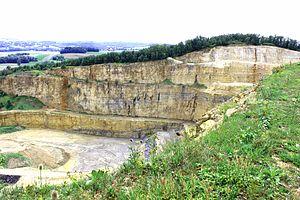
Suisse, canton de Vaud, Le Mormont, site Proto-historique et âge du Fer
Le Mormont est une colline d’une altitude de 604 mètres, se dressant au-dessus des villages vaudois d’Éclépens et La Sarraz, entre Yverdon-les-Bains et Lausanne, en Suisse. Une borne avec inscription de son millésime de 1883, en marque le sommet.
Cette liste présente les biens culturels d'importance nationale dans le canton de Vaud. Cette liste correspond à l'édition 2009 de l'Inventaire Suisse des biens culturels d'importance nationale pour le canton de Vaud. Il est trié par commune et inclus : 186 bâtiments séparés, 46 collections, 32 sites archéologiques et deux cas particuliers.